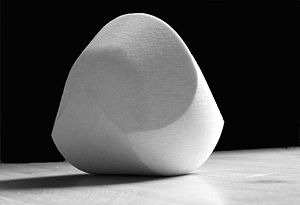
Gömböc
En gömböc
En gömböc er et tredimensionelt legeme med kun ét stabilt og ét labilt ligevægtspunkt, når det hviler på en plan flade.